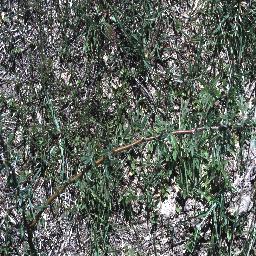
Label: prickly_acacia